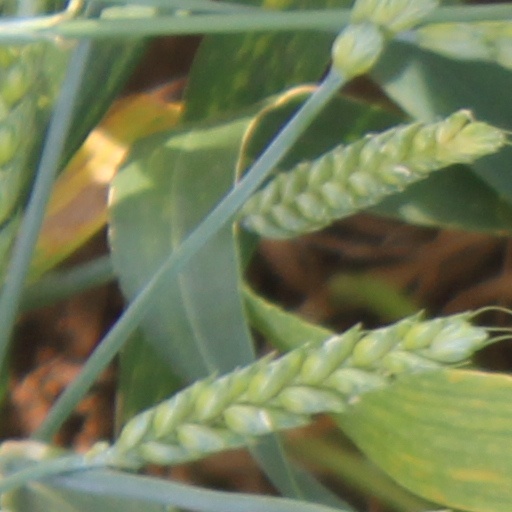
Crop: wheat